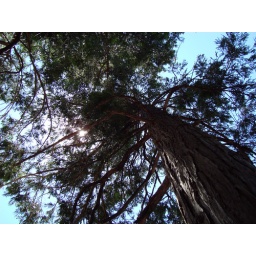
pine tree view in crestline from the patio